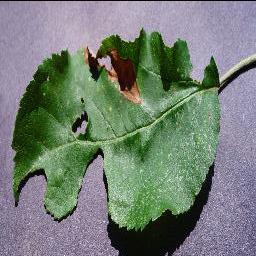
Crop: apple
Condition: black_rot